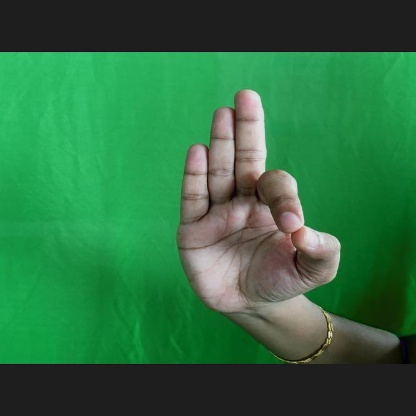
Mudra: Aralam